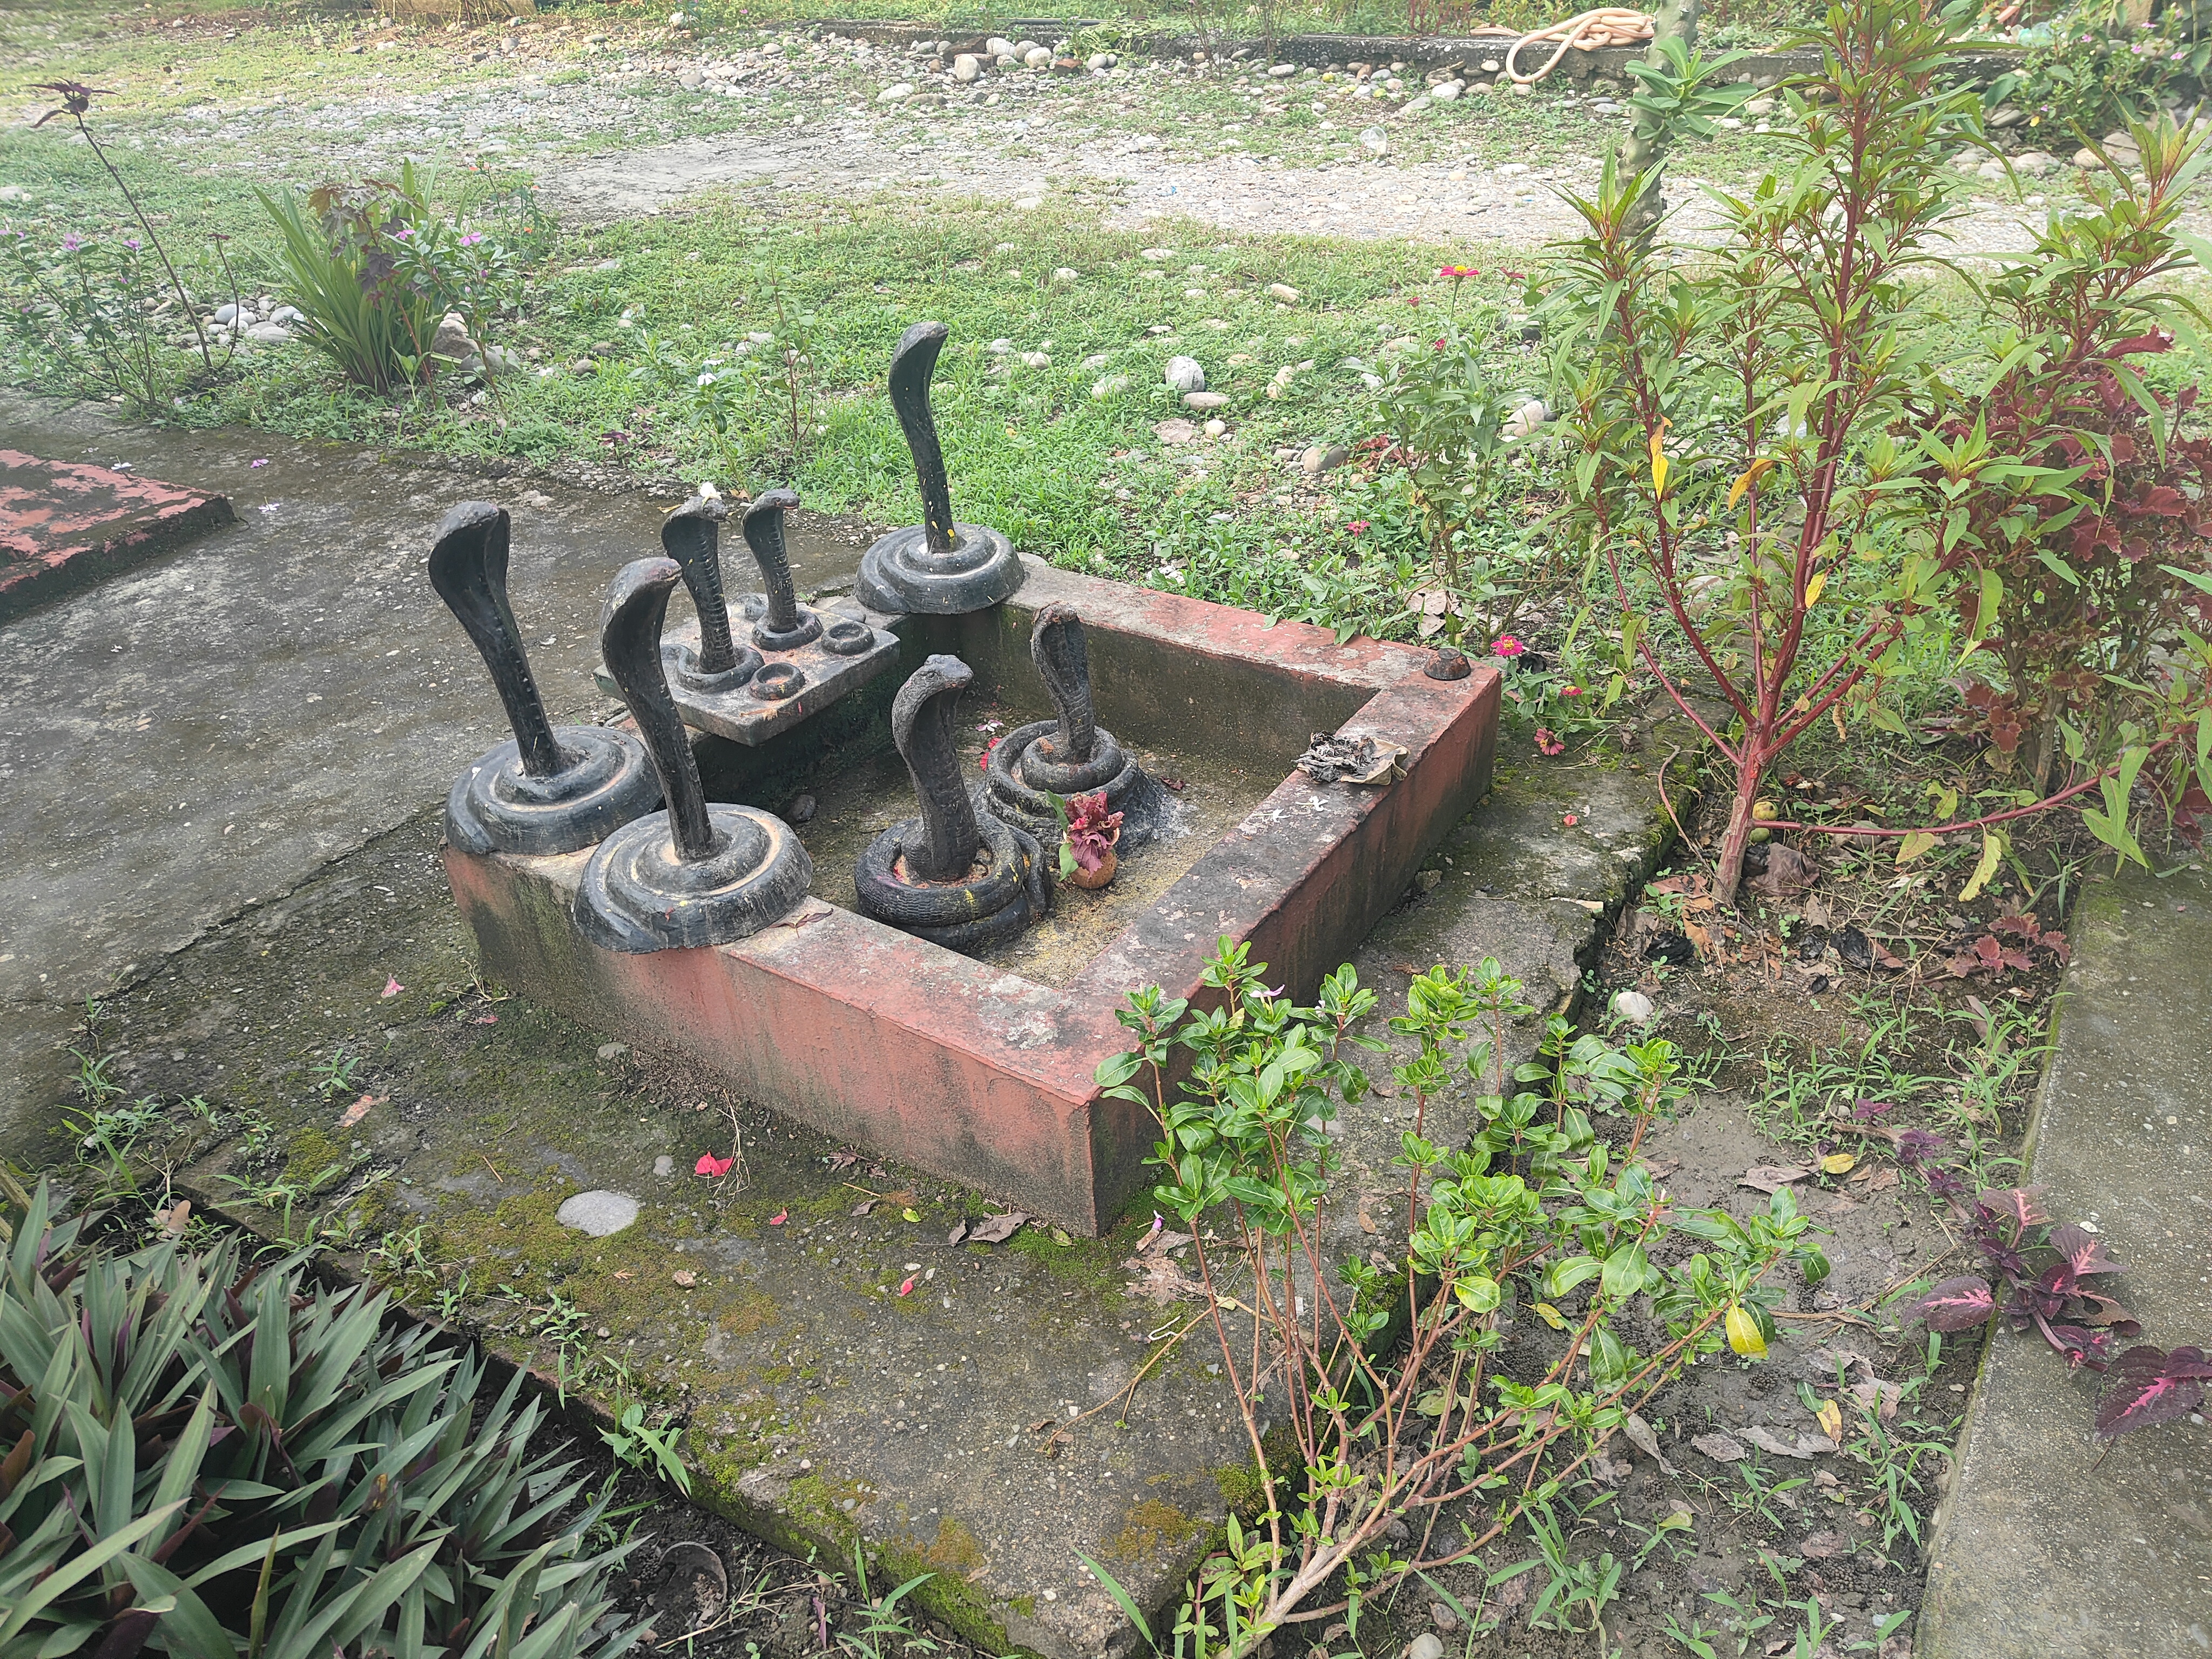
Heritage site: Bijayanagar_Gadesh_Mandir